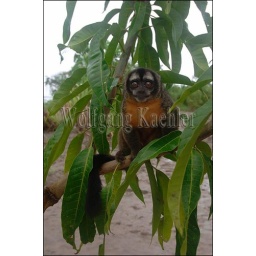
Peru, amazon river basin, near iquitos, maranon river, night owl monkey in tree